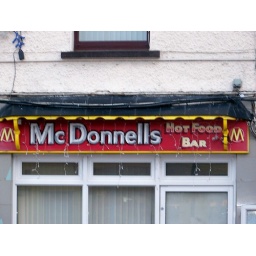
I got a kick out of this sign for a bar in Belleek, Co. Fermanagh.